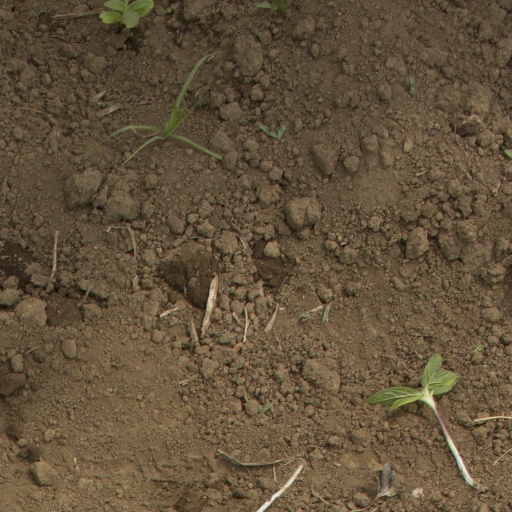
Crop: Jerusalem artichoke